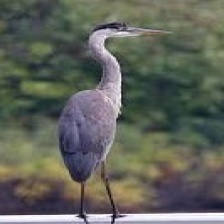
Species: BLUE HERON
Scientific name: ARDEA HERODIAS
ImageNet parent category: little_blue_heron